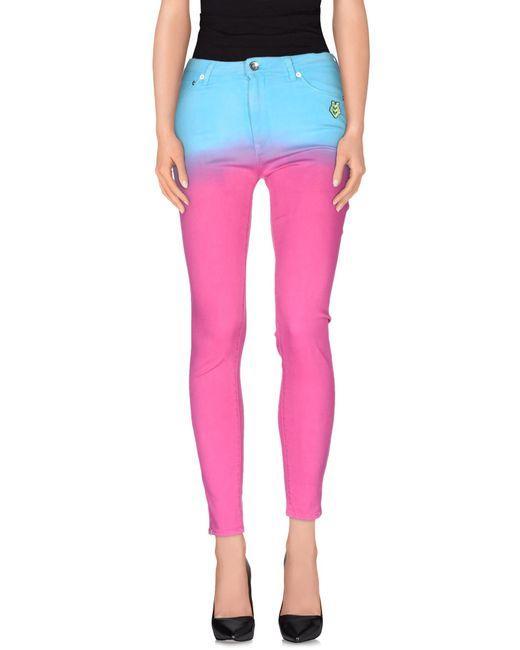
Slim Fit stilvolle rosa und blaue Jeans für Damen